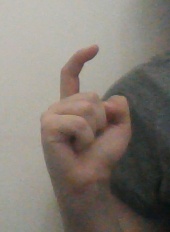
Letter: ra